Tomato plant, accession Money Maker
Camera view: vertical (180 deg); turntable rotation: 270 degrees
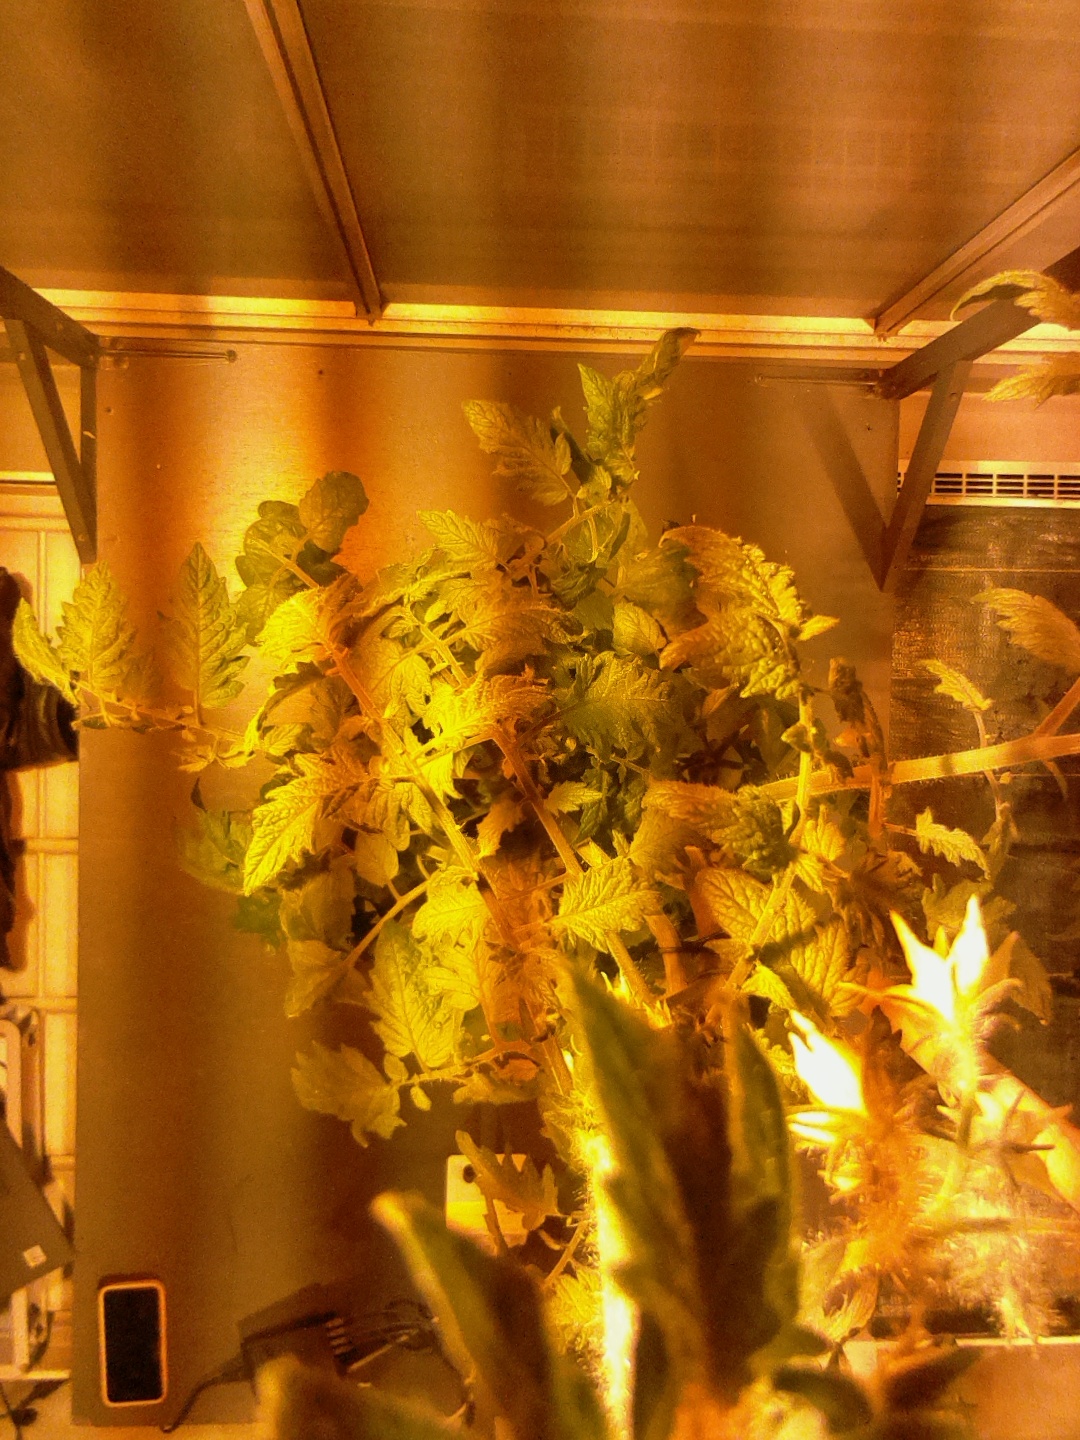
BBCH growth stage 73: 30%-40% of final fruit size